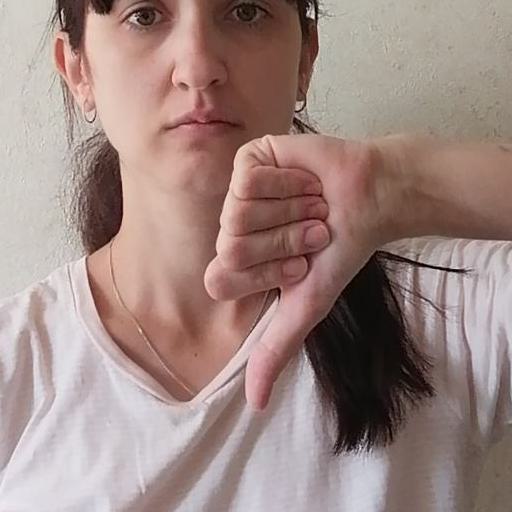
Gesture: dislike